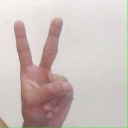
अक्षर: क